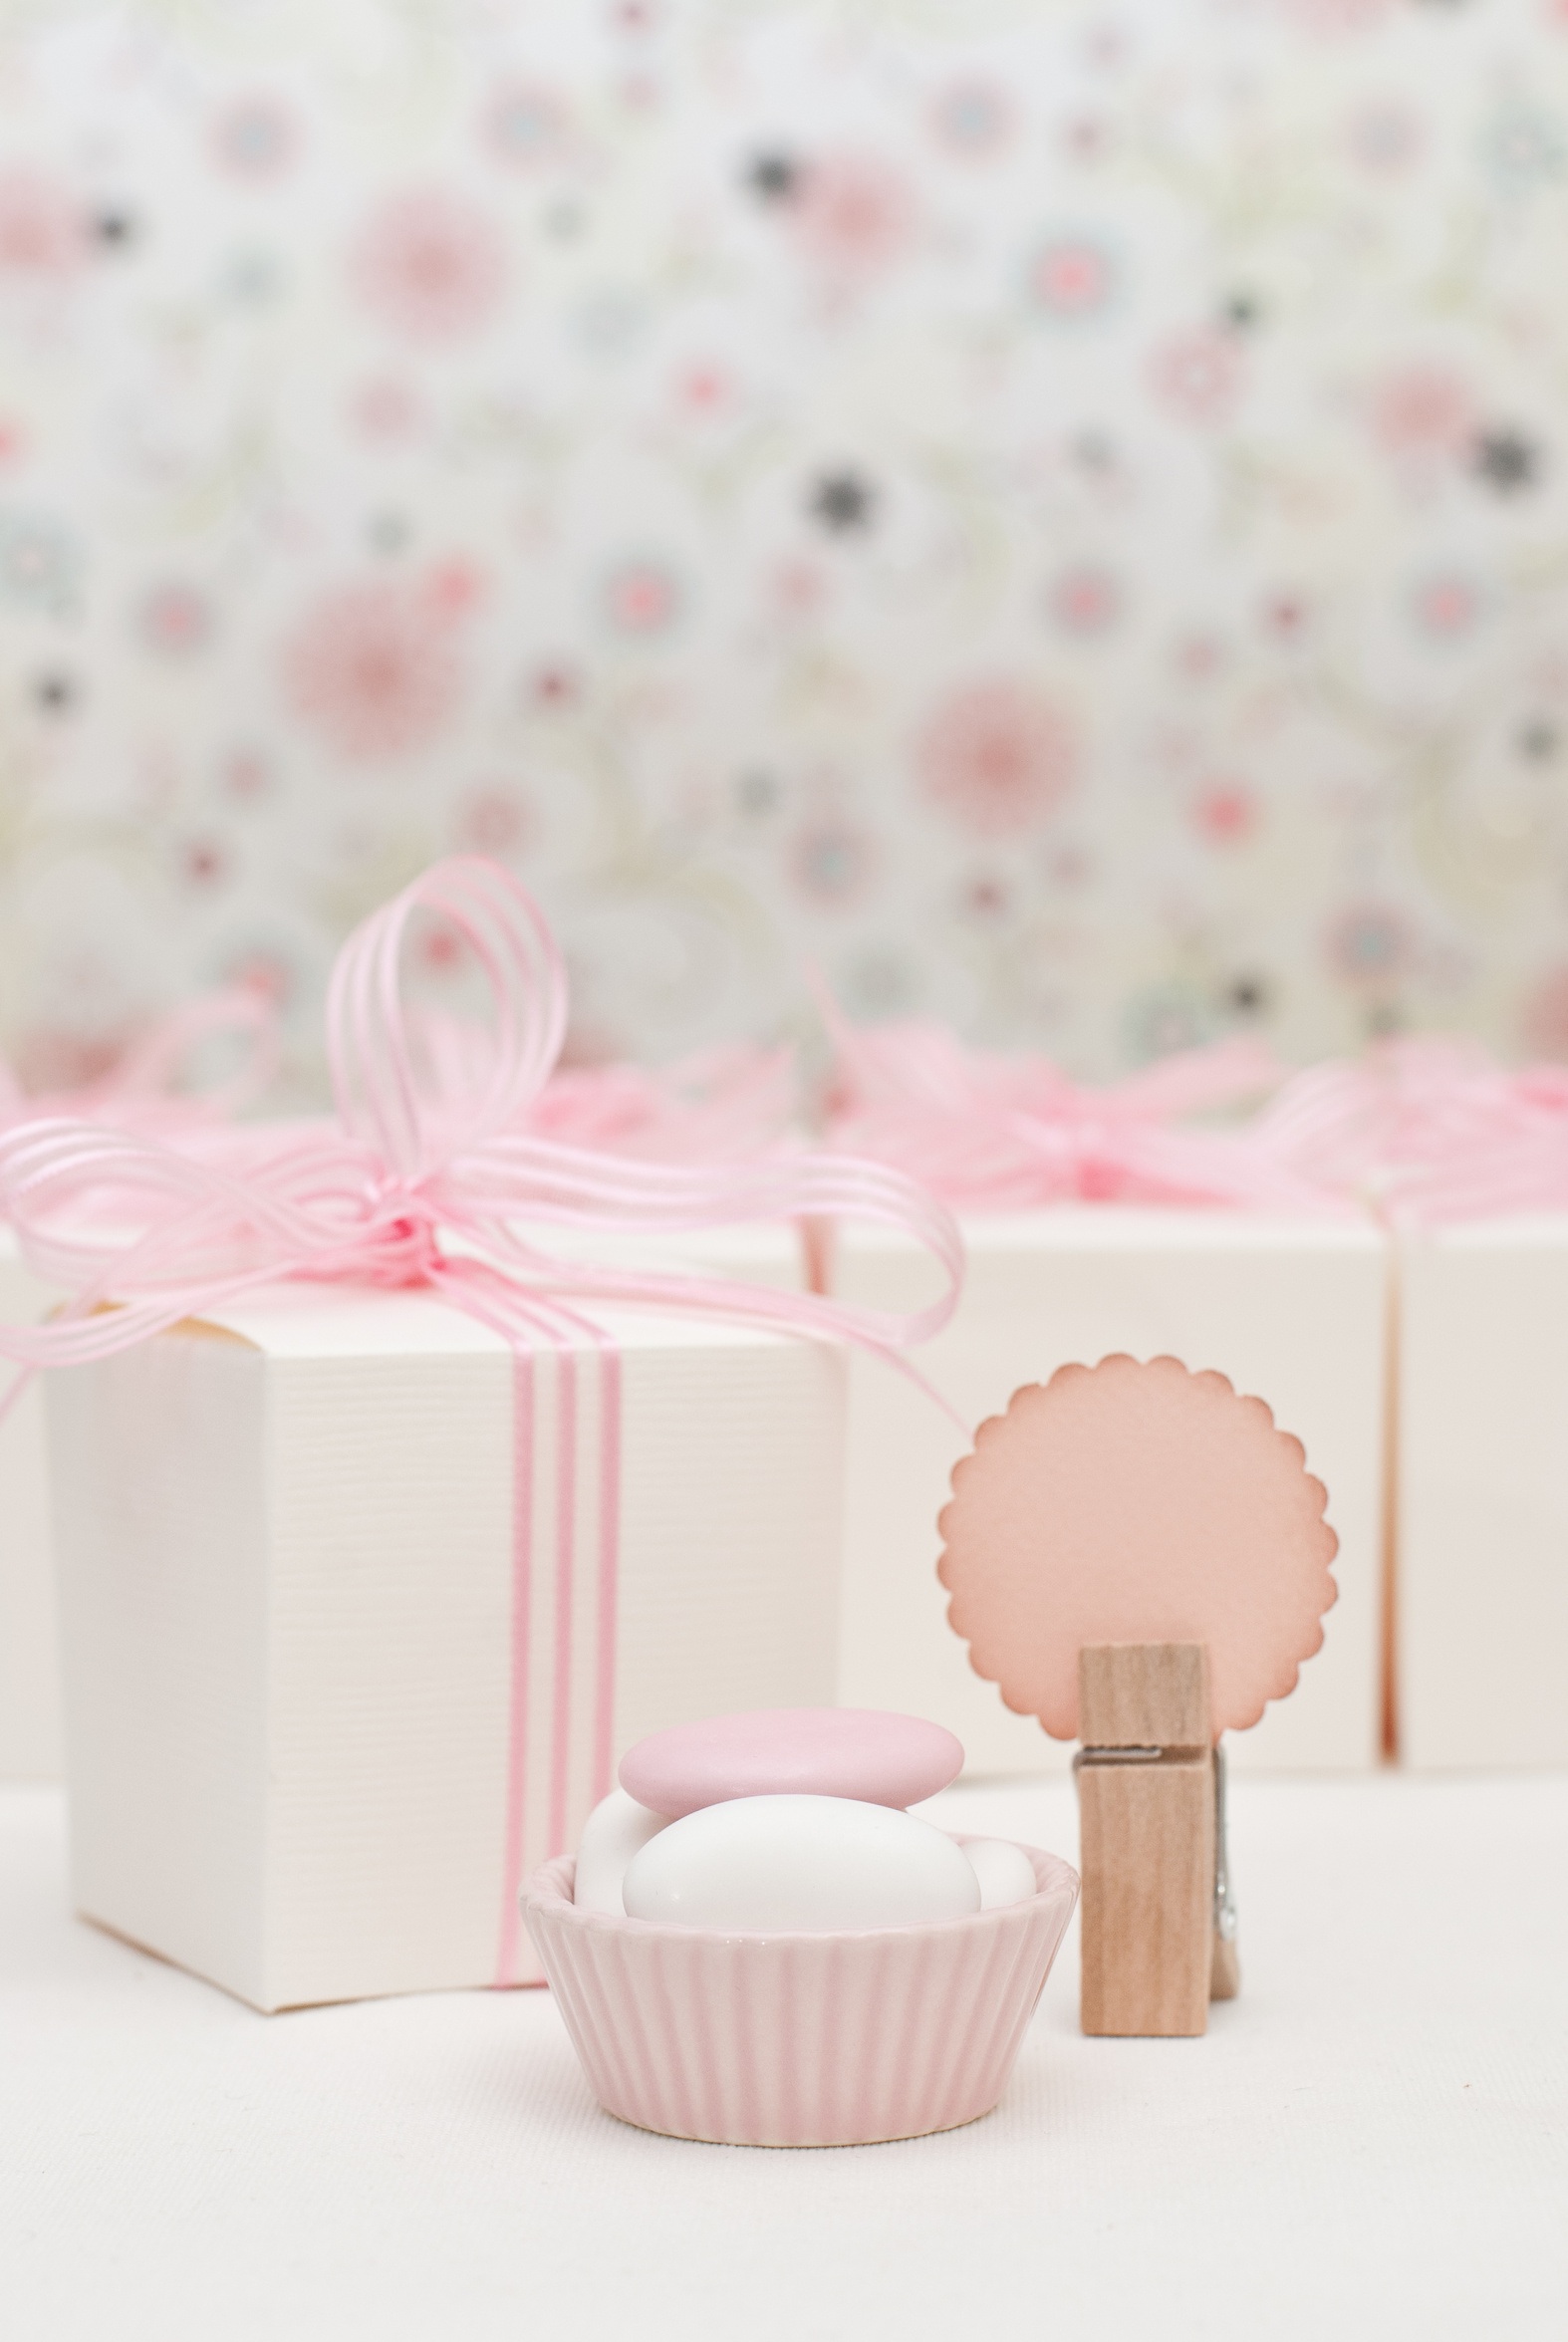
flower, petal, heart, food, pink, dessert, lighting, festival, icing, easter, dragees